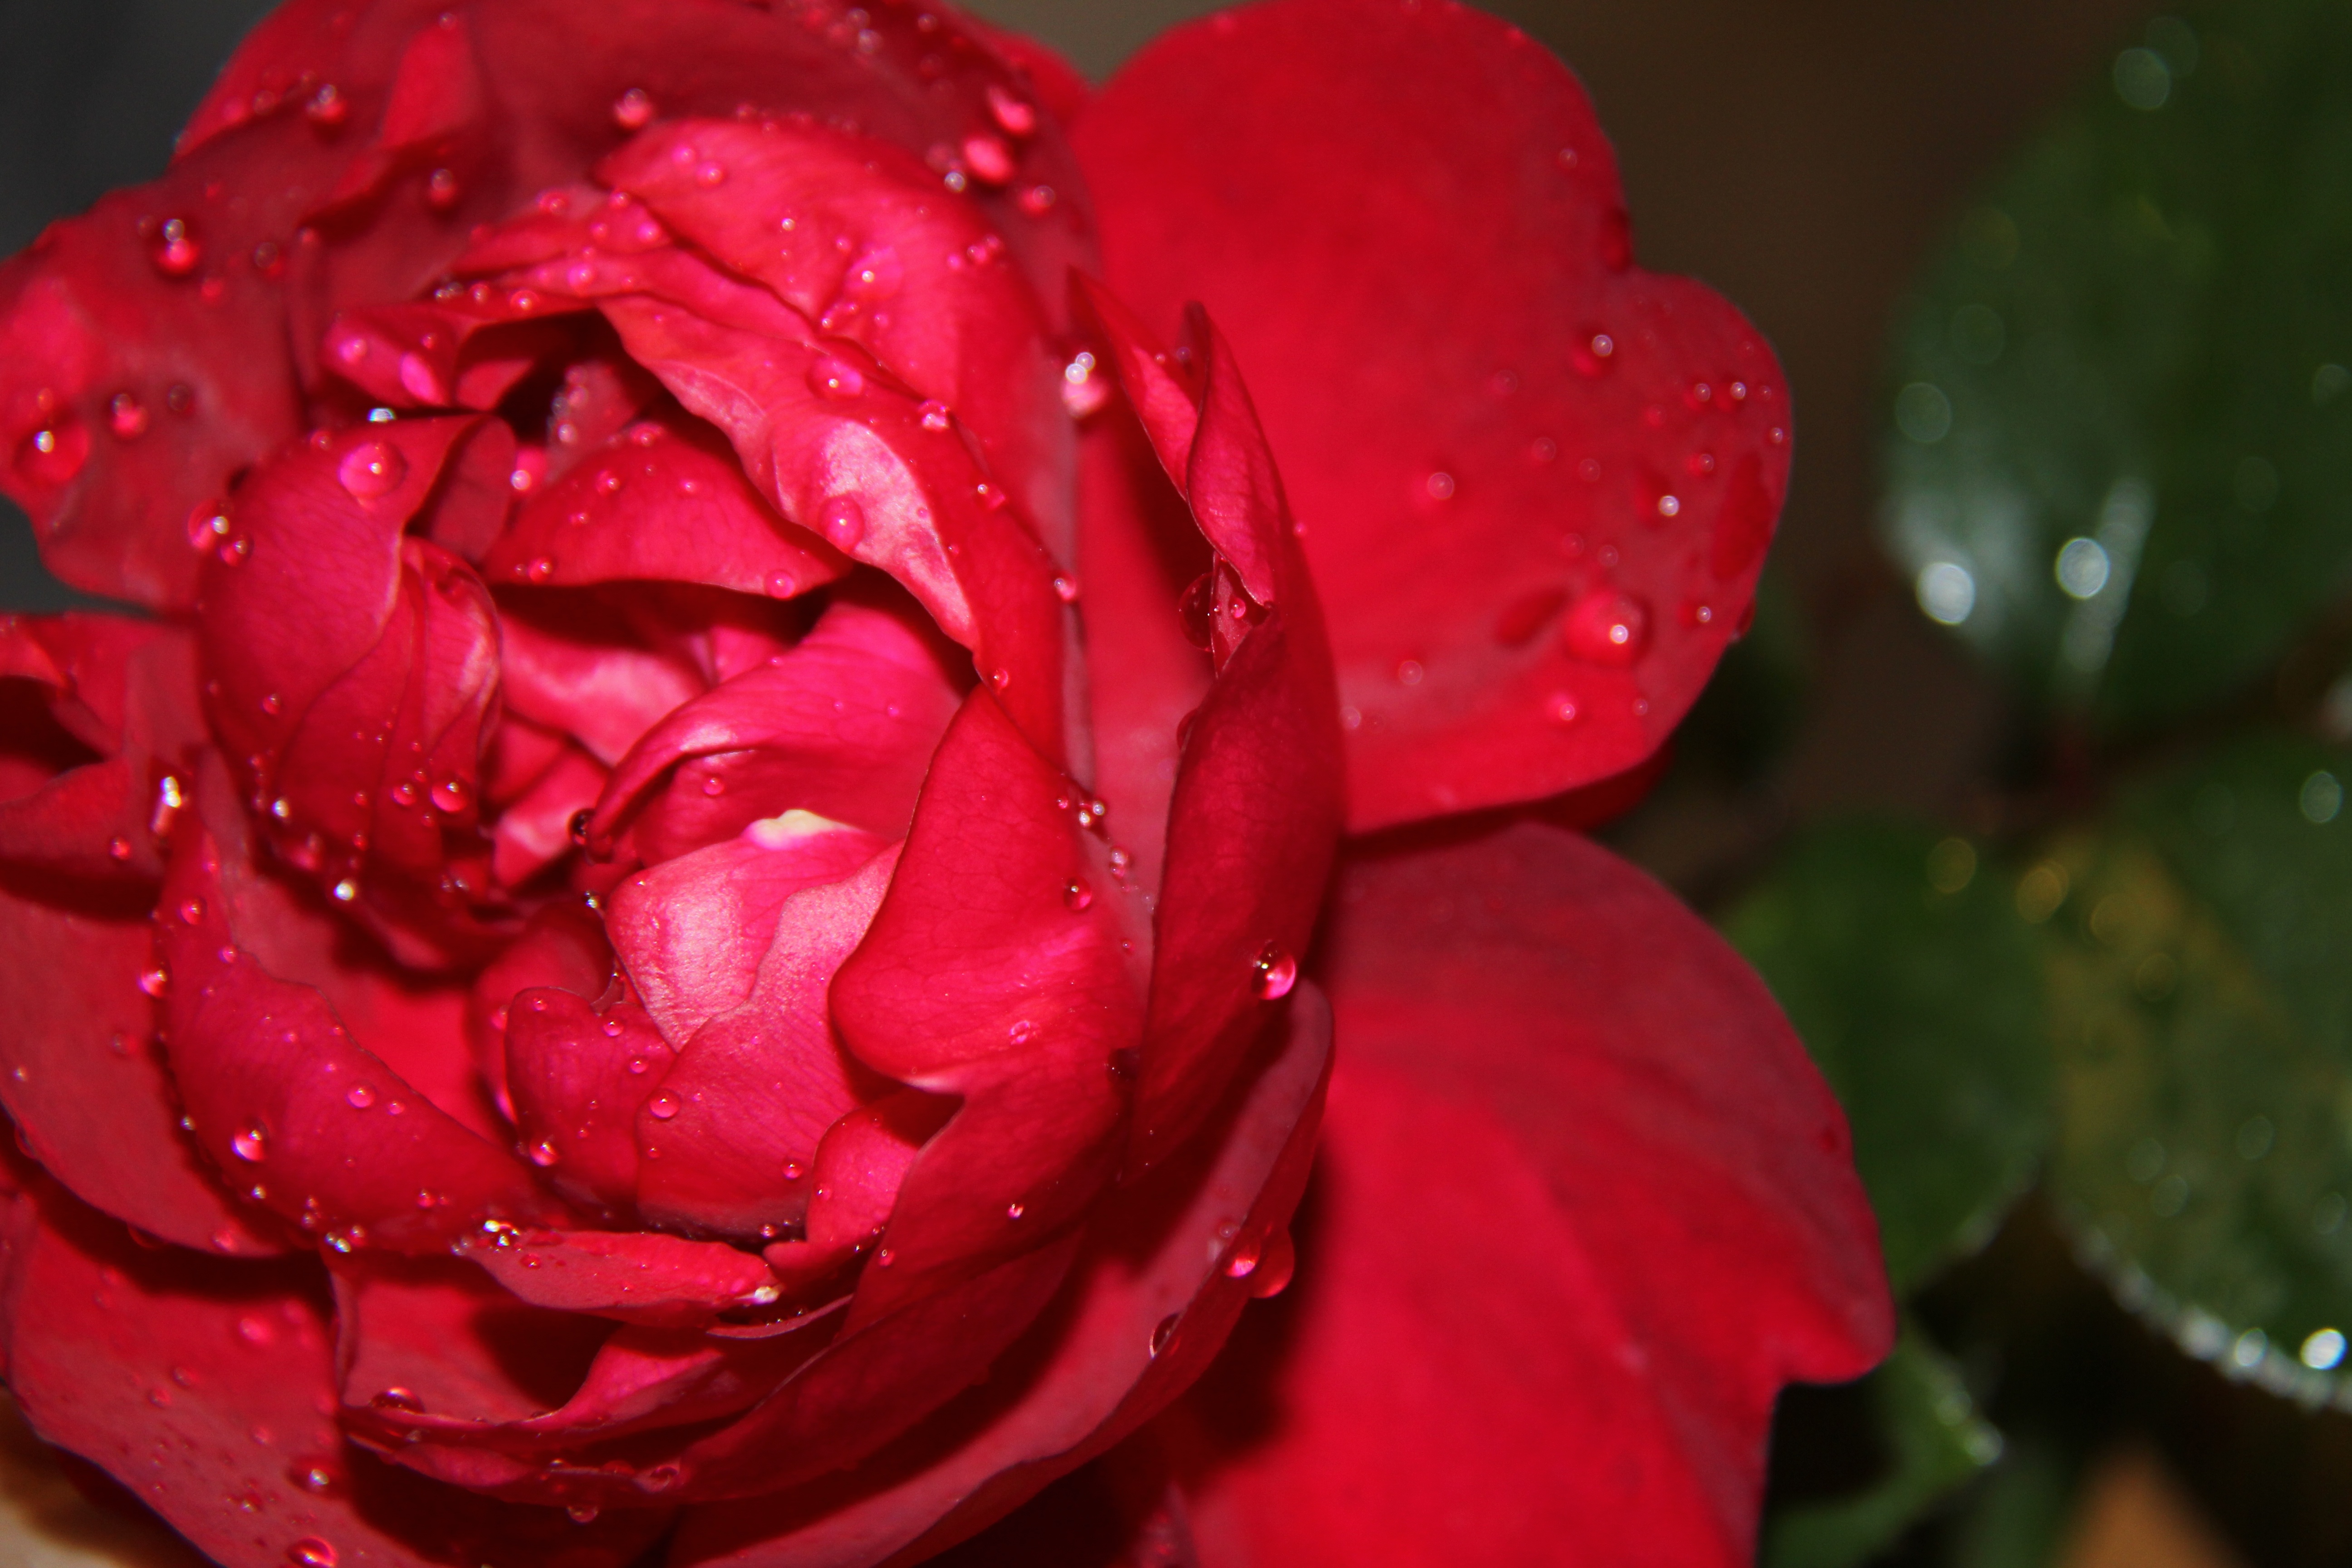
drop, plant, flower, petal, rose, red, flora, floribunda, macro photography, flowering plant, garden roses, rose family, red roses, plant stem, land plant